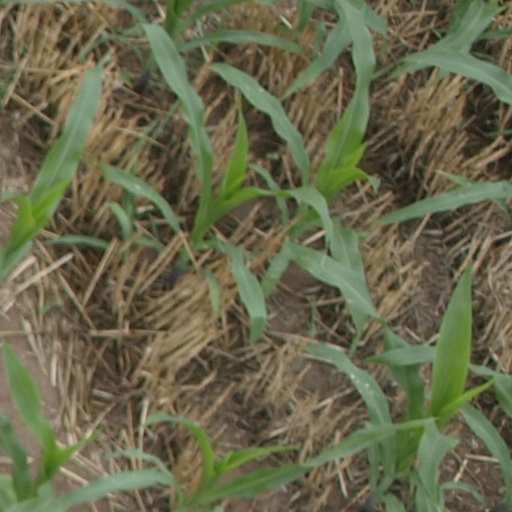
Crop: maize; corn